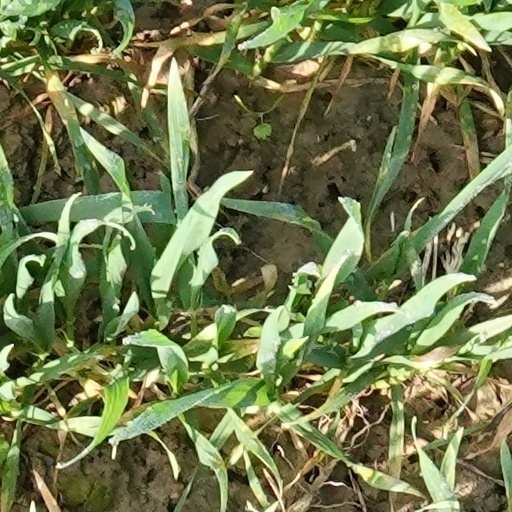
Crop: wheat